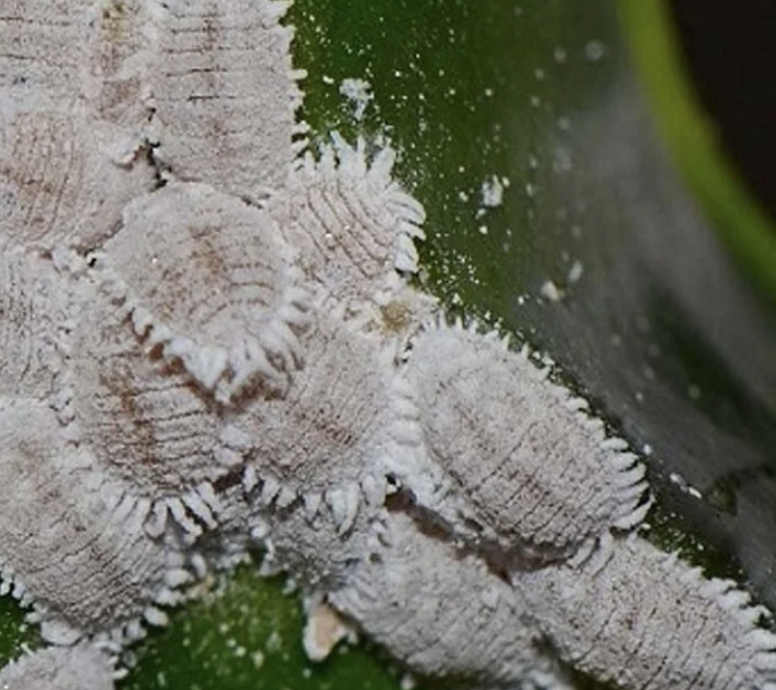
Label: mealybug_infestation